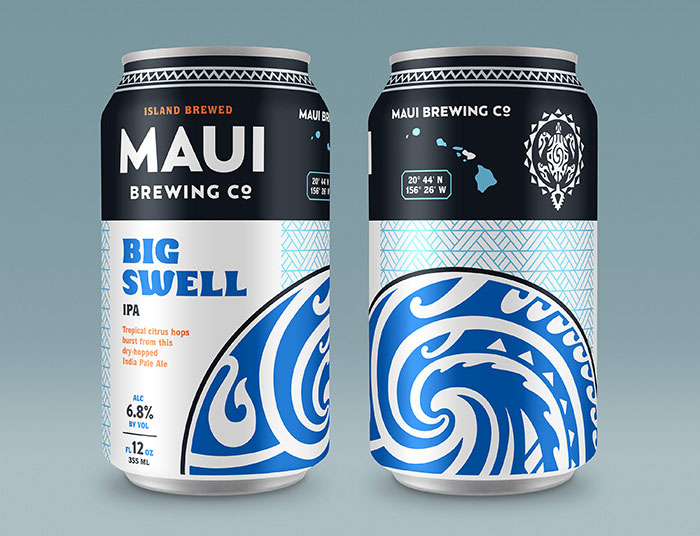
Label: metal